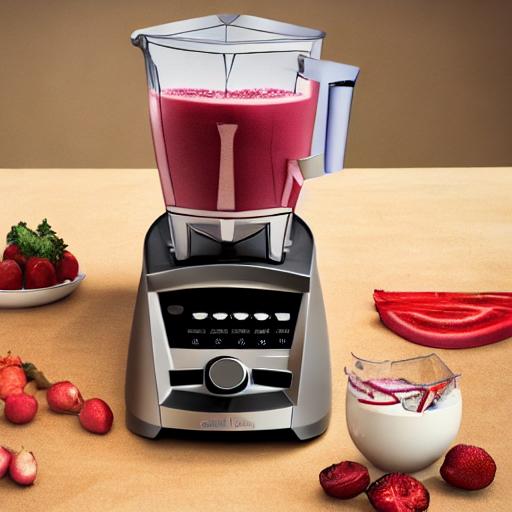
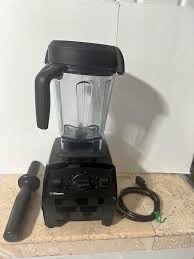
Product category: items_blender
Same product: no